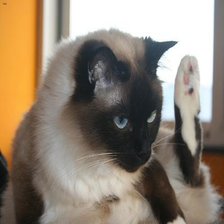
Species: cat
Breed: Birman